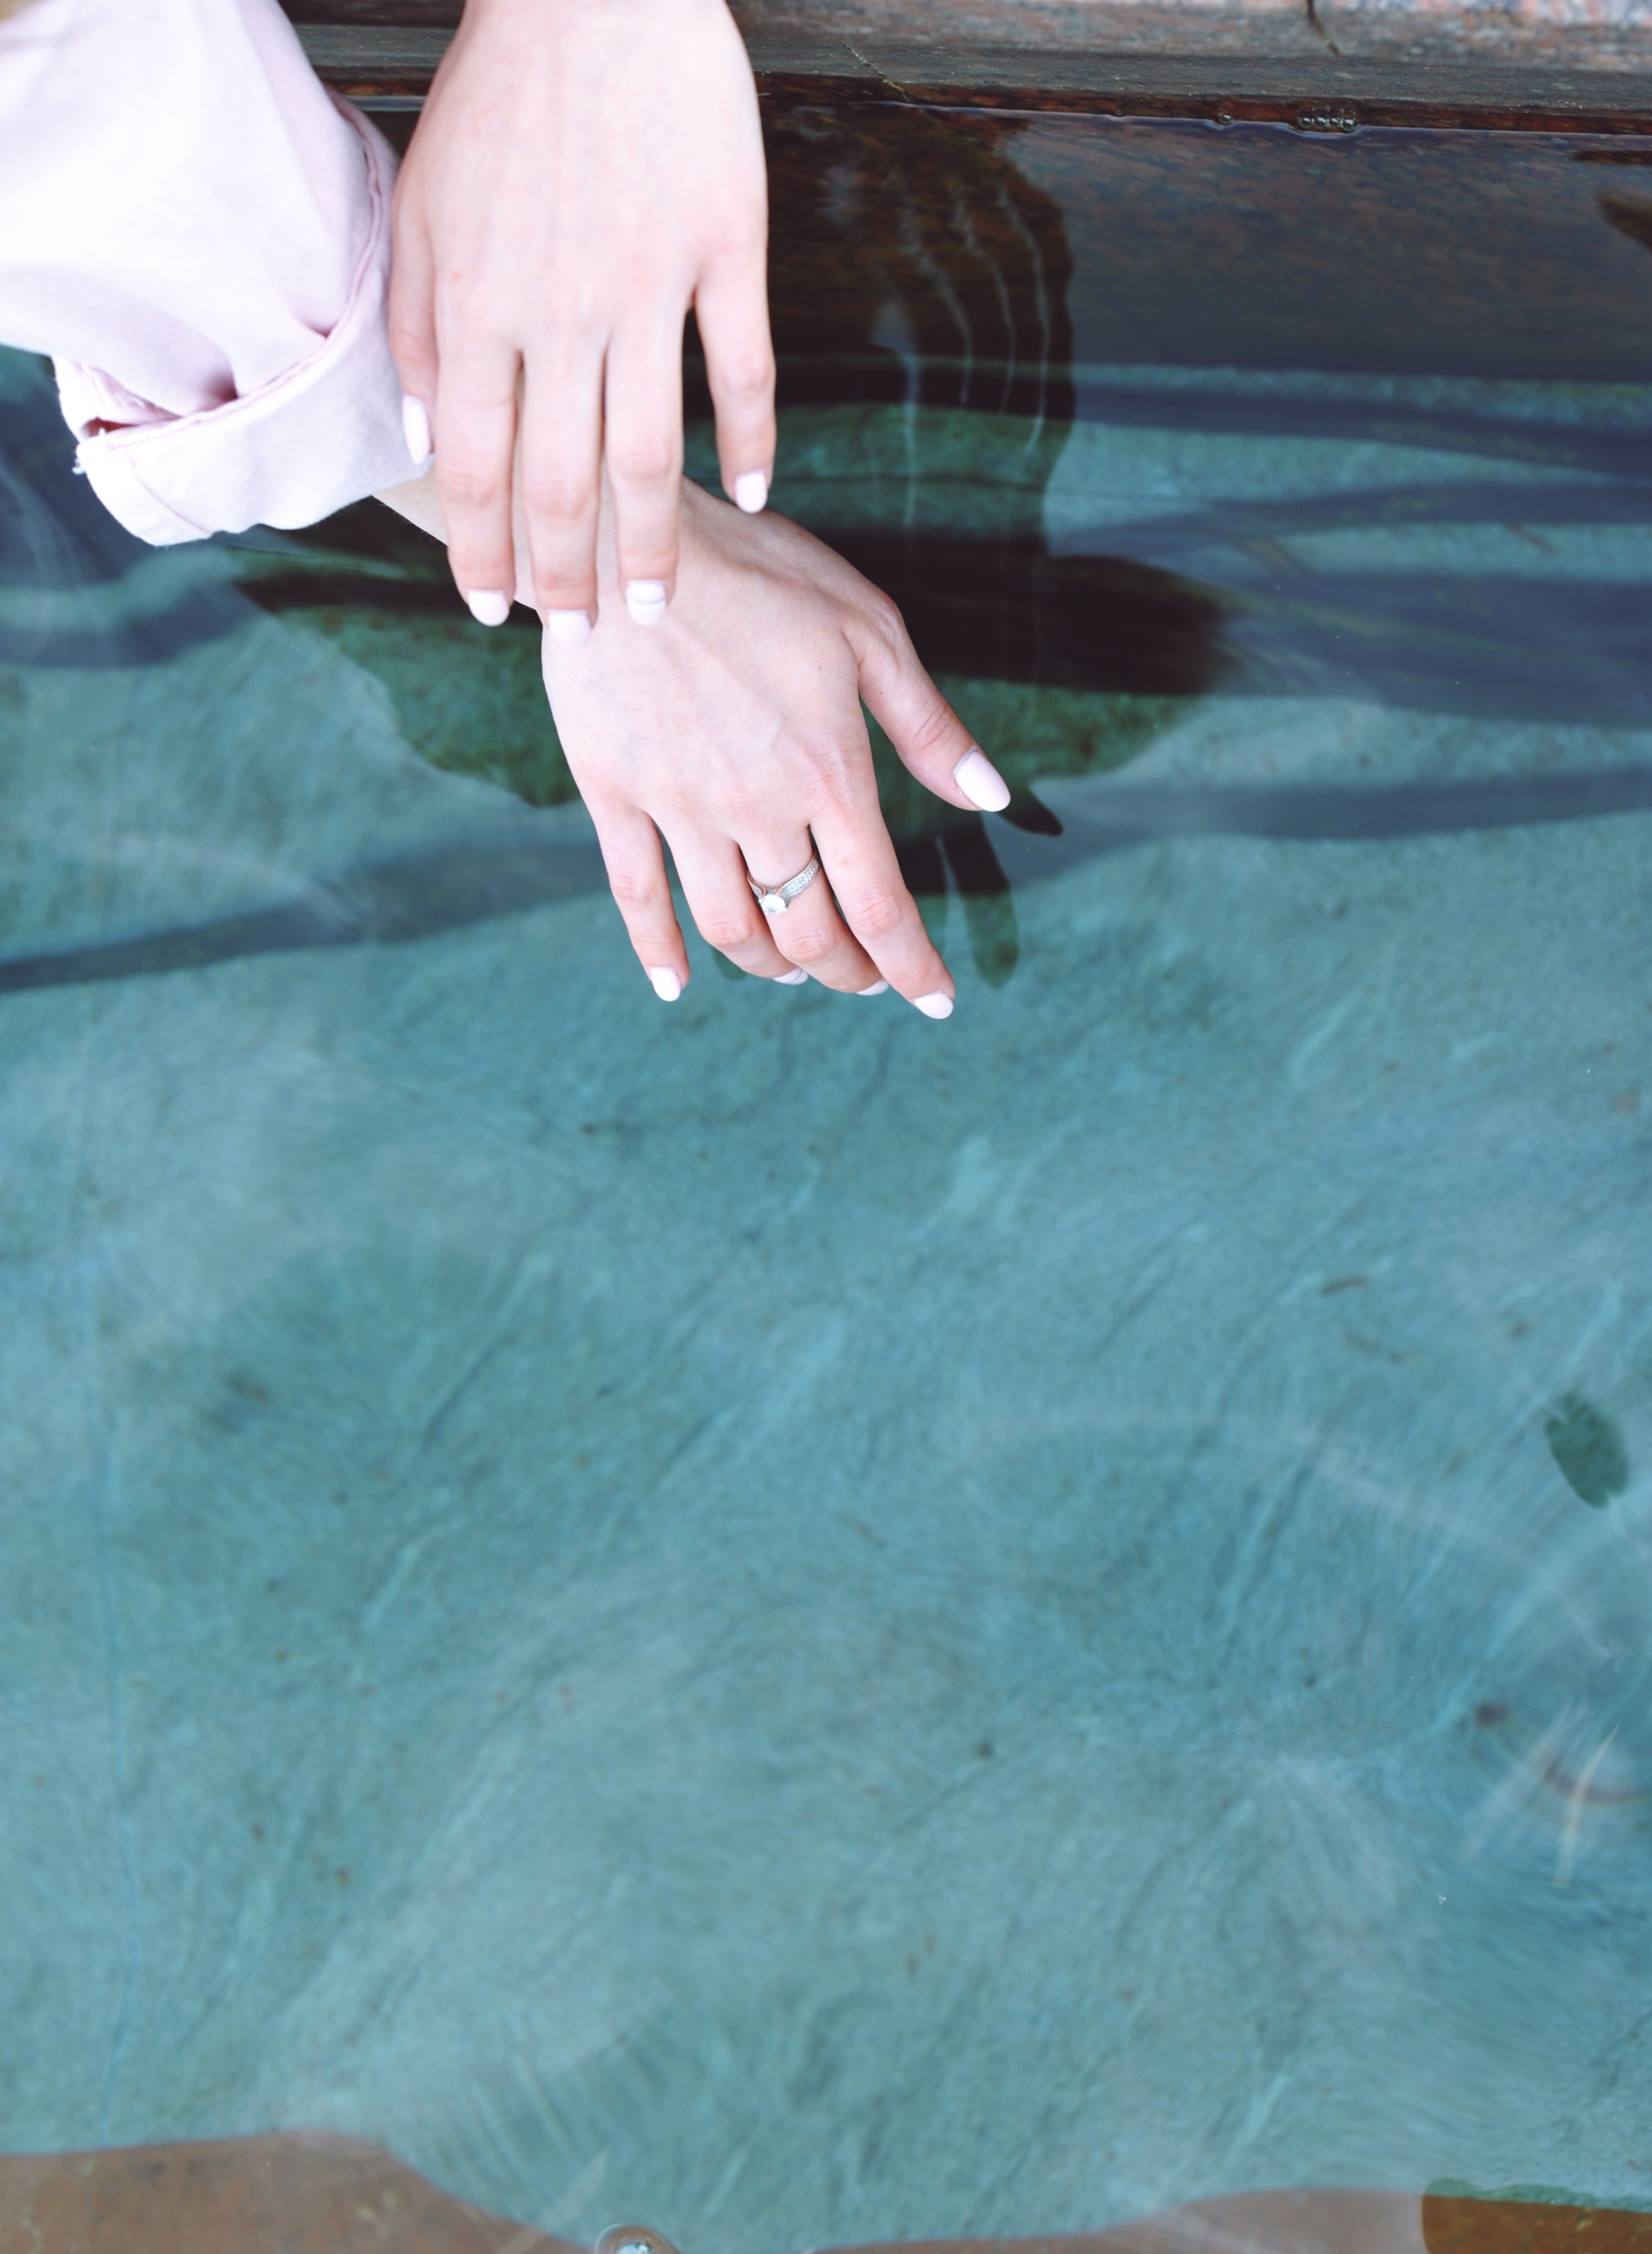
hand, leg, blue